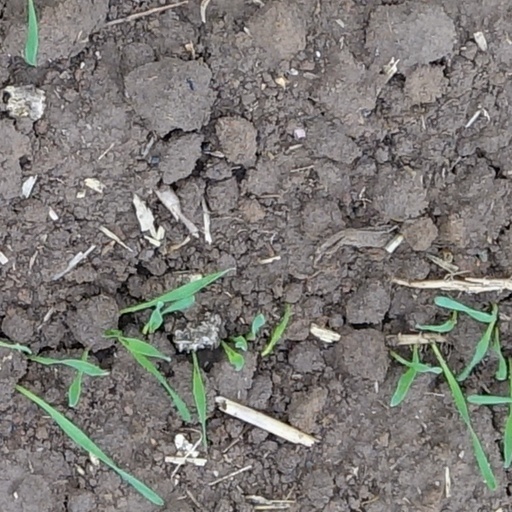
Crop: wheat